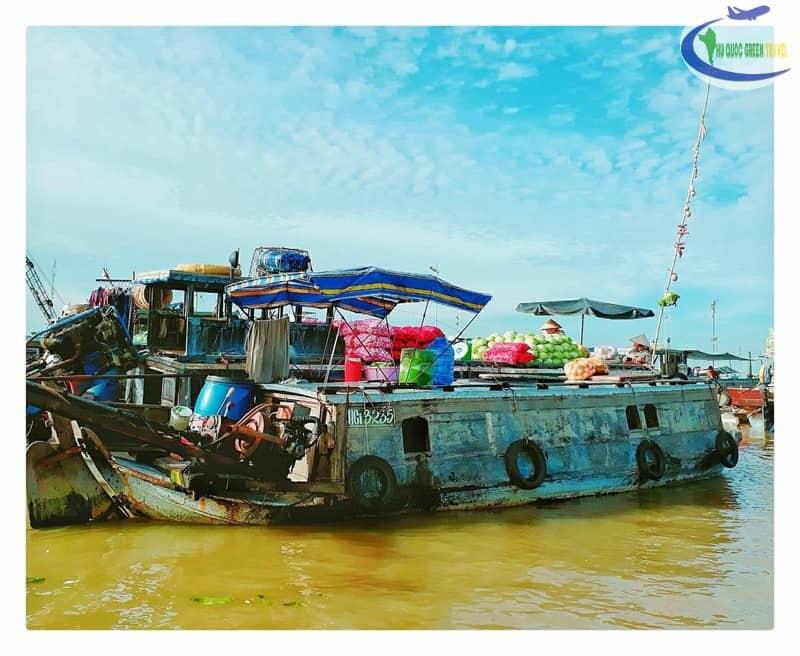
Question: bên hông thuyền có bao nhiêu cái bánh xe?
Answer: có bốn cái bánh xe